Zoophilia

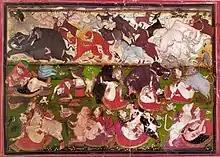
An 18th-century Indian miniature depicting women practicing zoophilia in the bottom register

The Kinsey reports of 1948 and 1953 estimated the percentage of people in the general population of the United States who had at least one sexual interaction with animals as 8% for males and 5.1% for females (1.5% for pre-adolescents and 3.6% for post-adolescents females), and claimed it was 40–50% for the rural population and even higher among individuals with lower educational status. Some later writers dispute the figures, noting that the study lacked a random sample in that it included a disproportionate number of prisoners, causing sampling bias. Martin Duberman has written that it is difficult to get a random sample in sexual research, but pointed out that when Paul Gebhard, Kinsey's research successor, removed prison samples from the figures, he found the figures were not significantly changed.